Confederate Heartland Offensive

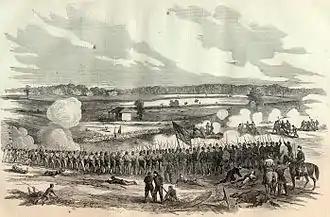
The Battle of Perryville as depicted in "Harper's Weekly"

Once his forces had assembled in Chattanooga, Bragg then planned to move north into Kentucky in cooperation with Lt. Gen. Edmund Kirby Smith, who was commanding a separate force operating out of Knoxville, Tennessee. He captured over 4,000 Union soldiers at Munfordville, and then moved his army to Bardstown. On October 4, he participated in the inauguration of Richard Hawes as the provisional Confederate governor of Kentucky. The wing of Bragg's army under Maj. Gen. Leonidas Polk met Buell's army at Perryville on October 8 and won a tactical victory against him.